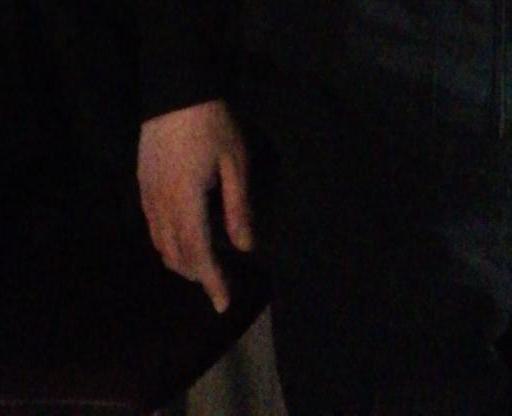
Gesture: no_gesture